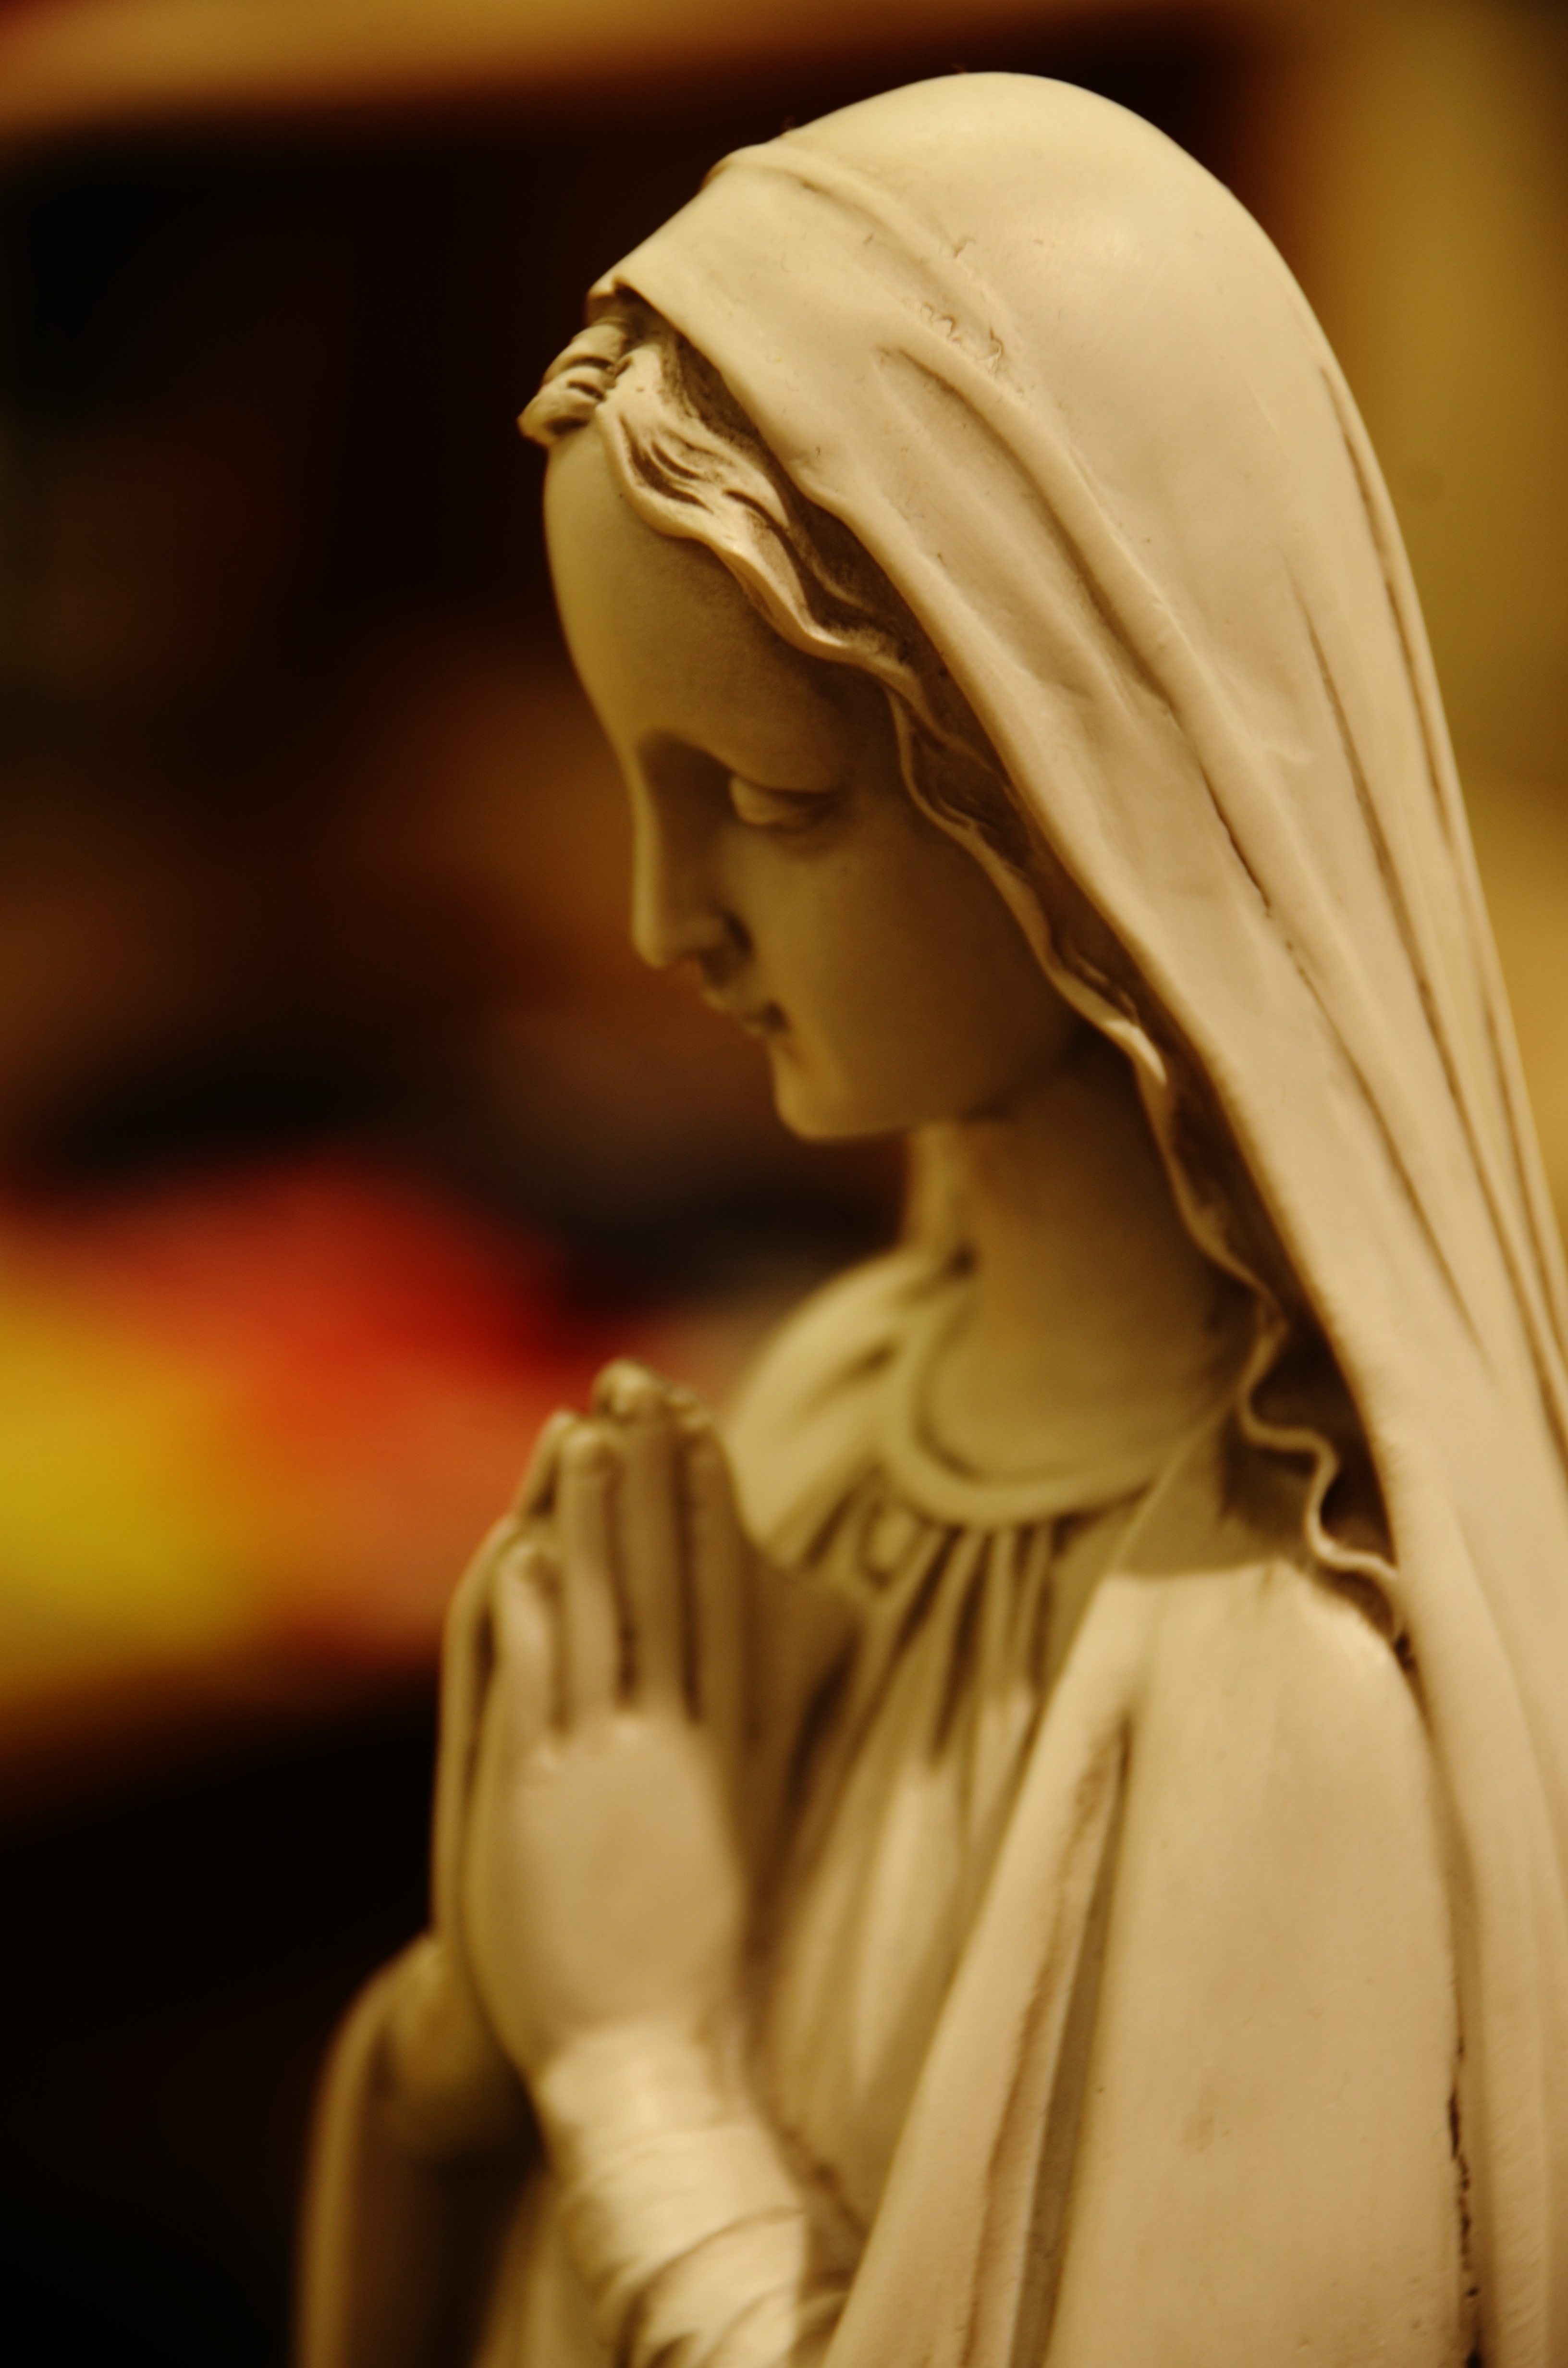
monument, statue, heaven, symbol, religion, church, christian, christmas, close up, sculpture, religious, angel, art, temple, faith, christianity, holy, carving, icon, god, angelic, ancient history, human positions